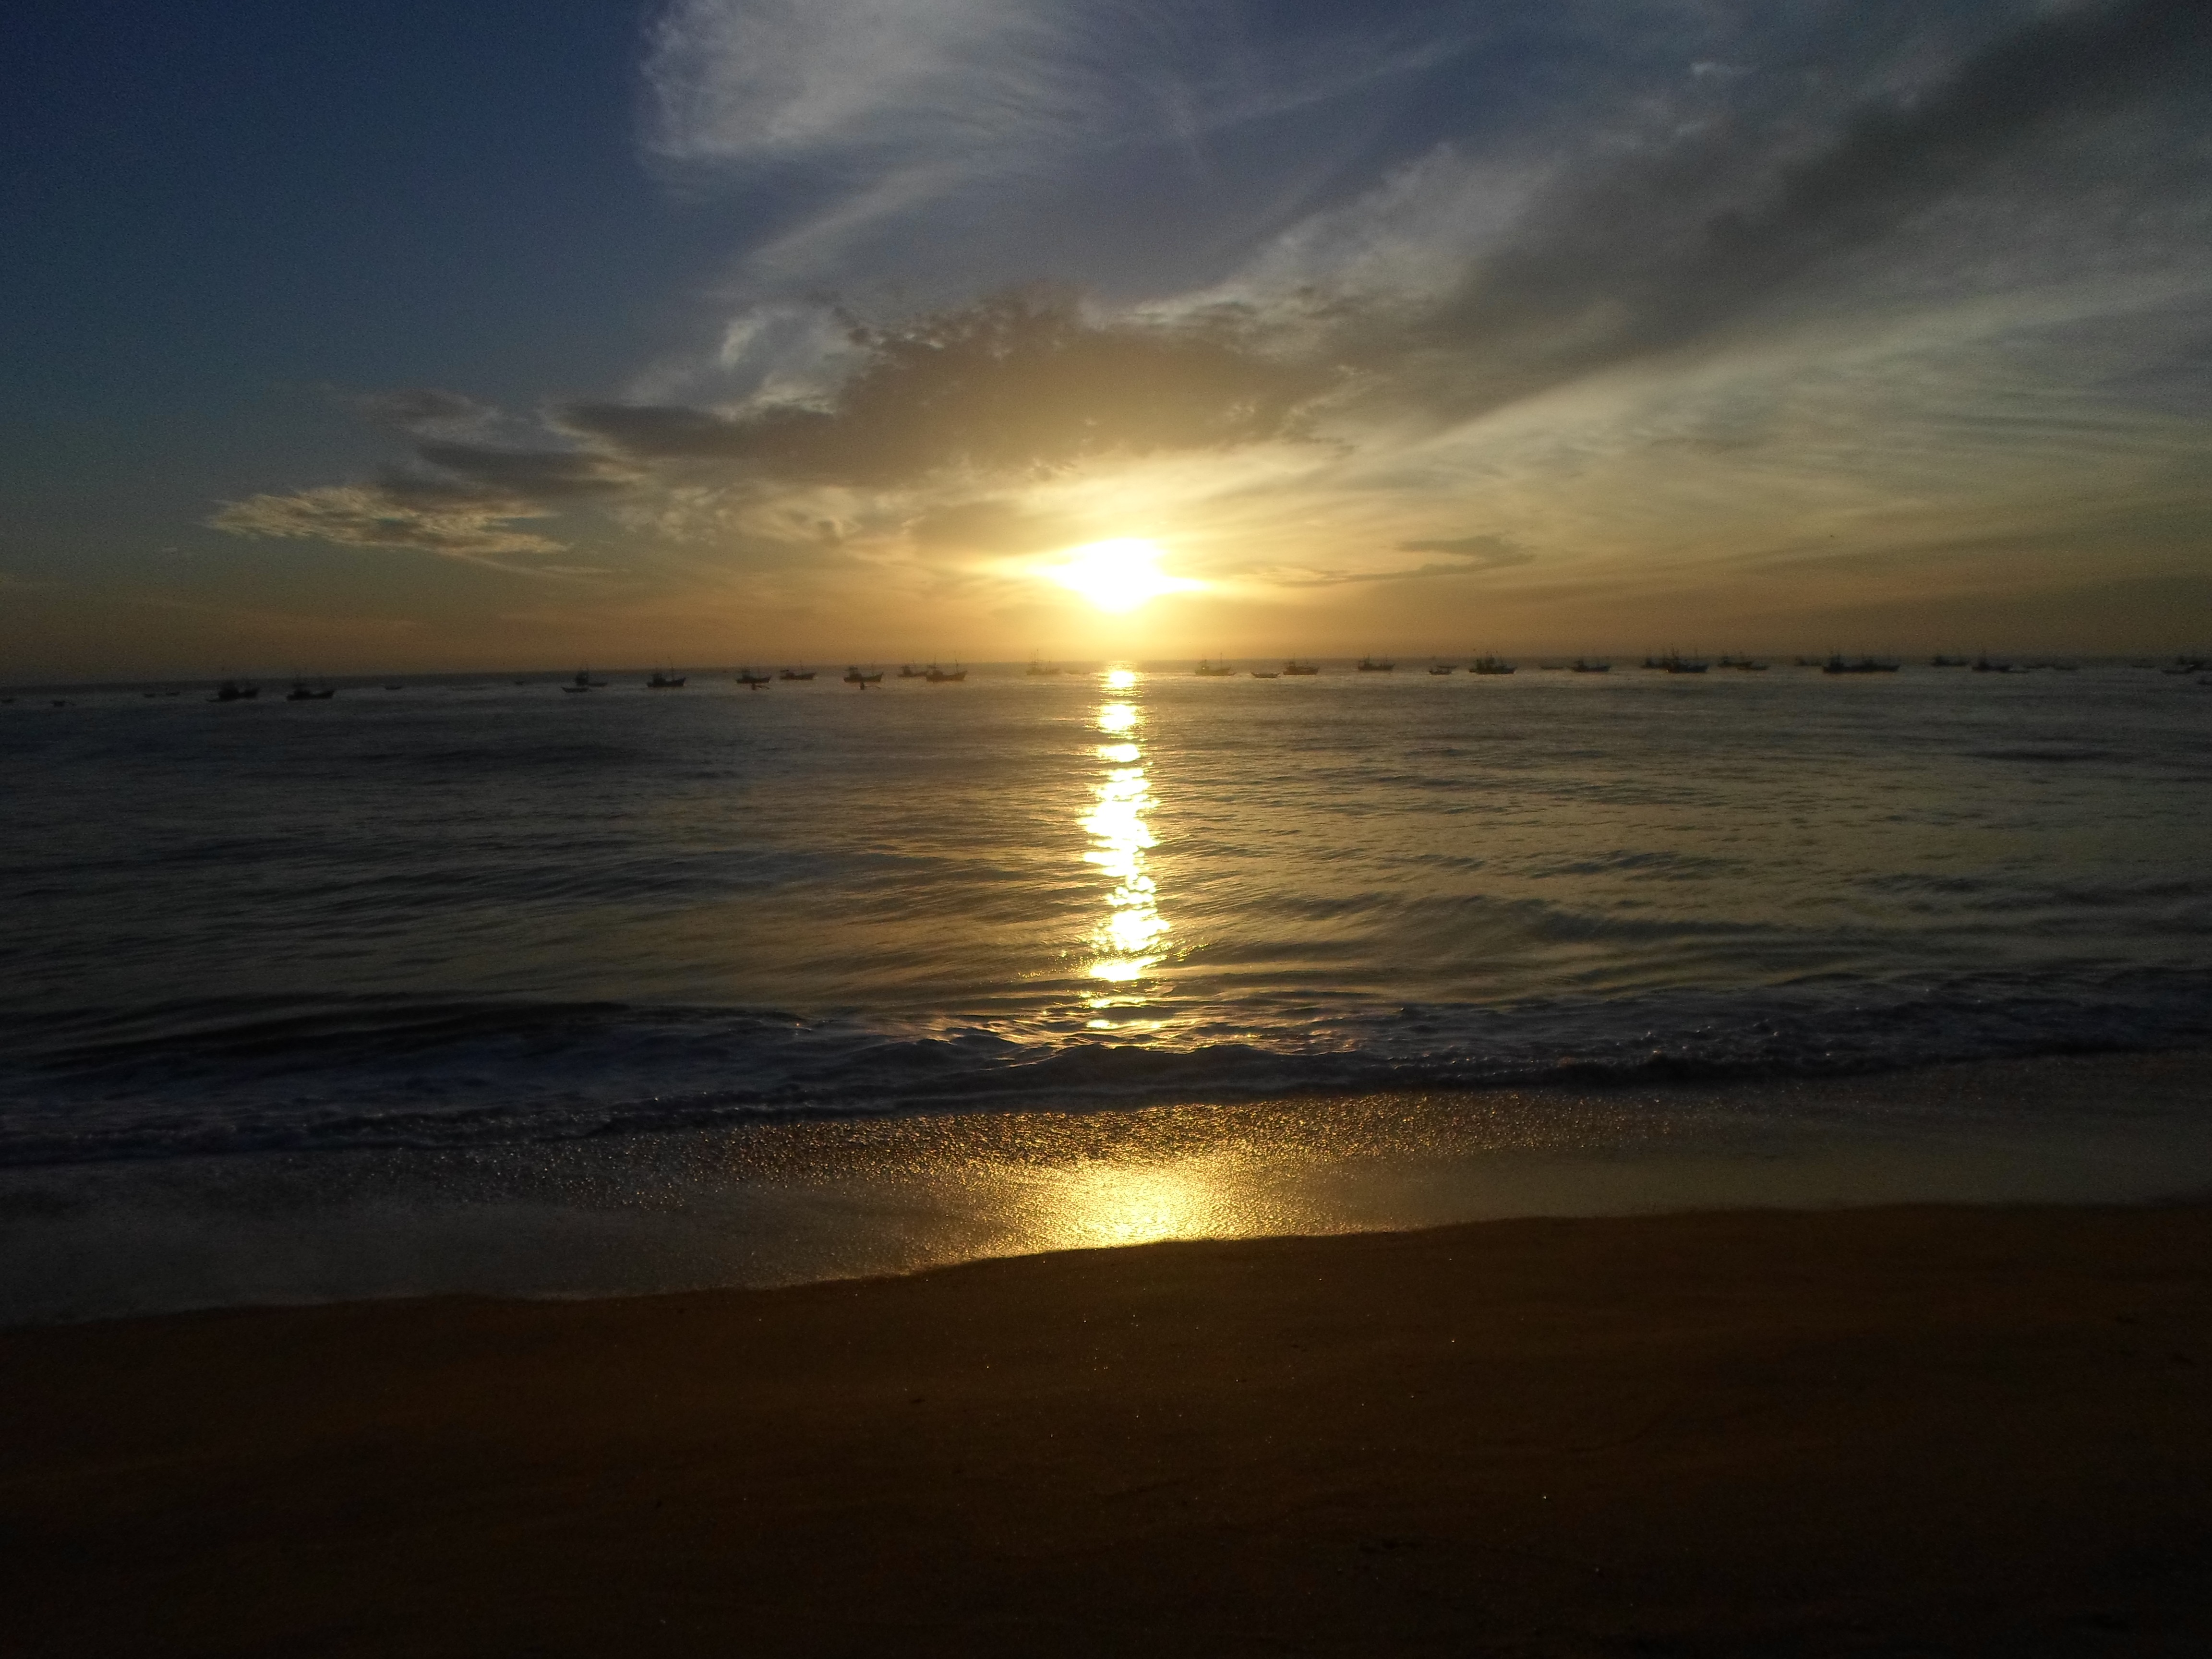
beach, sea, coast, water, sand, ocean, horizon, cloud, sky, sun, sunrise, sunset, sunlight, morning, shore, wave, dawn, atmosphere, tide, dusk, evening, reflection, calm, afterglow, phenomenon, sand beach, beautiful beach, south sea, wind wave